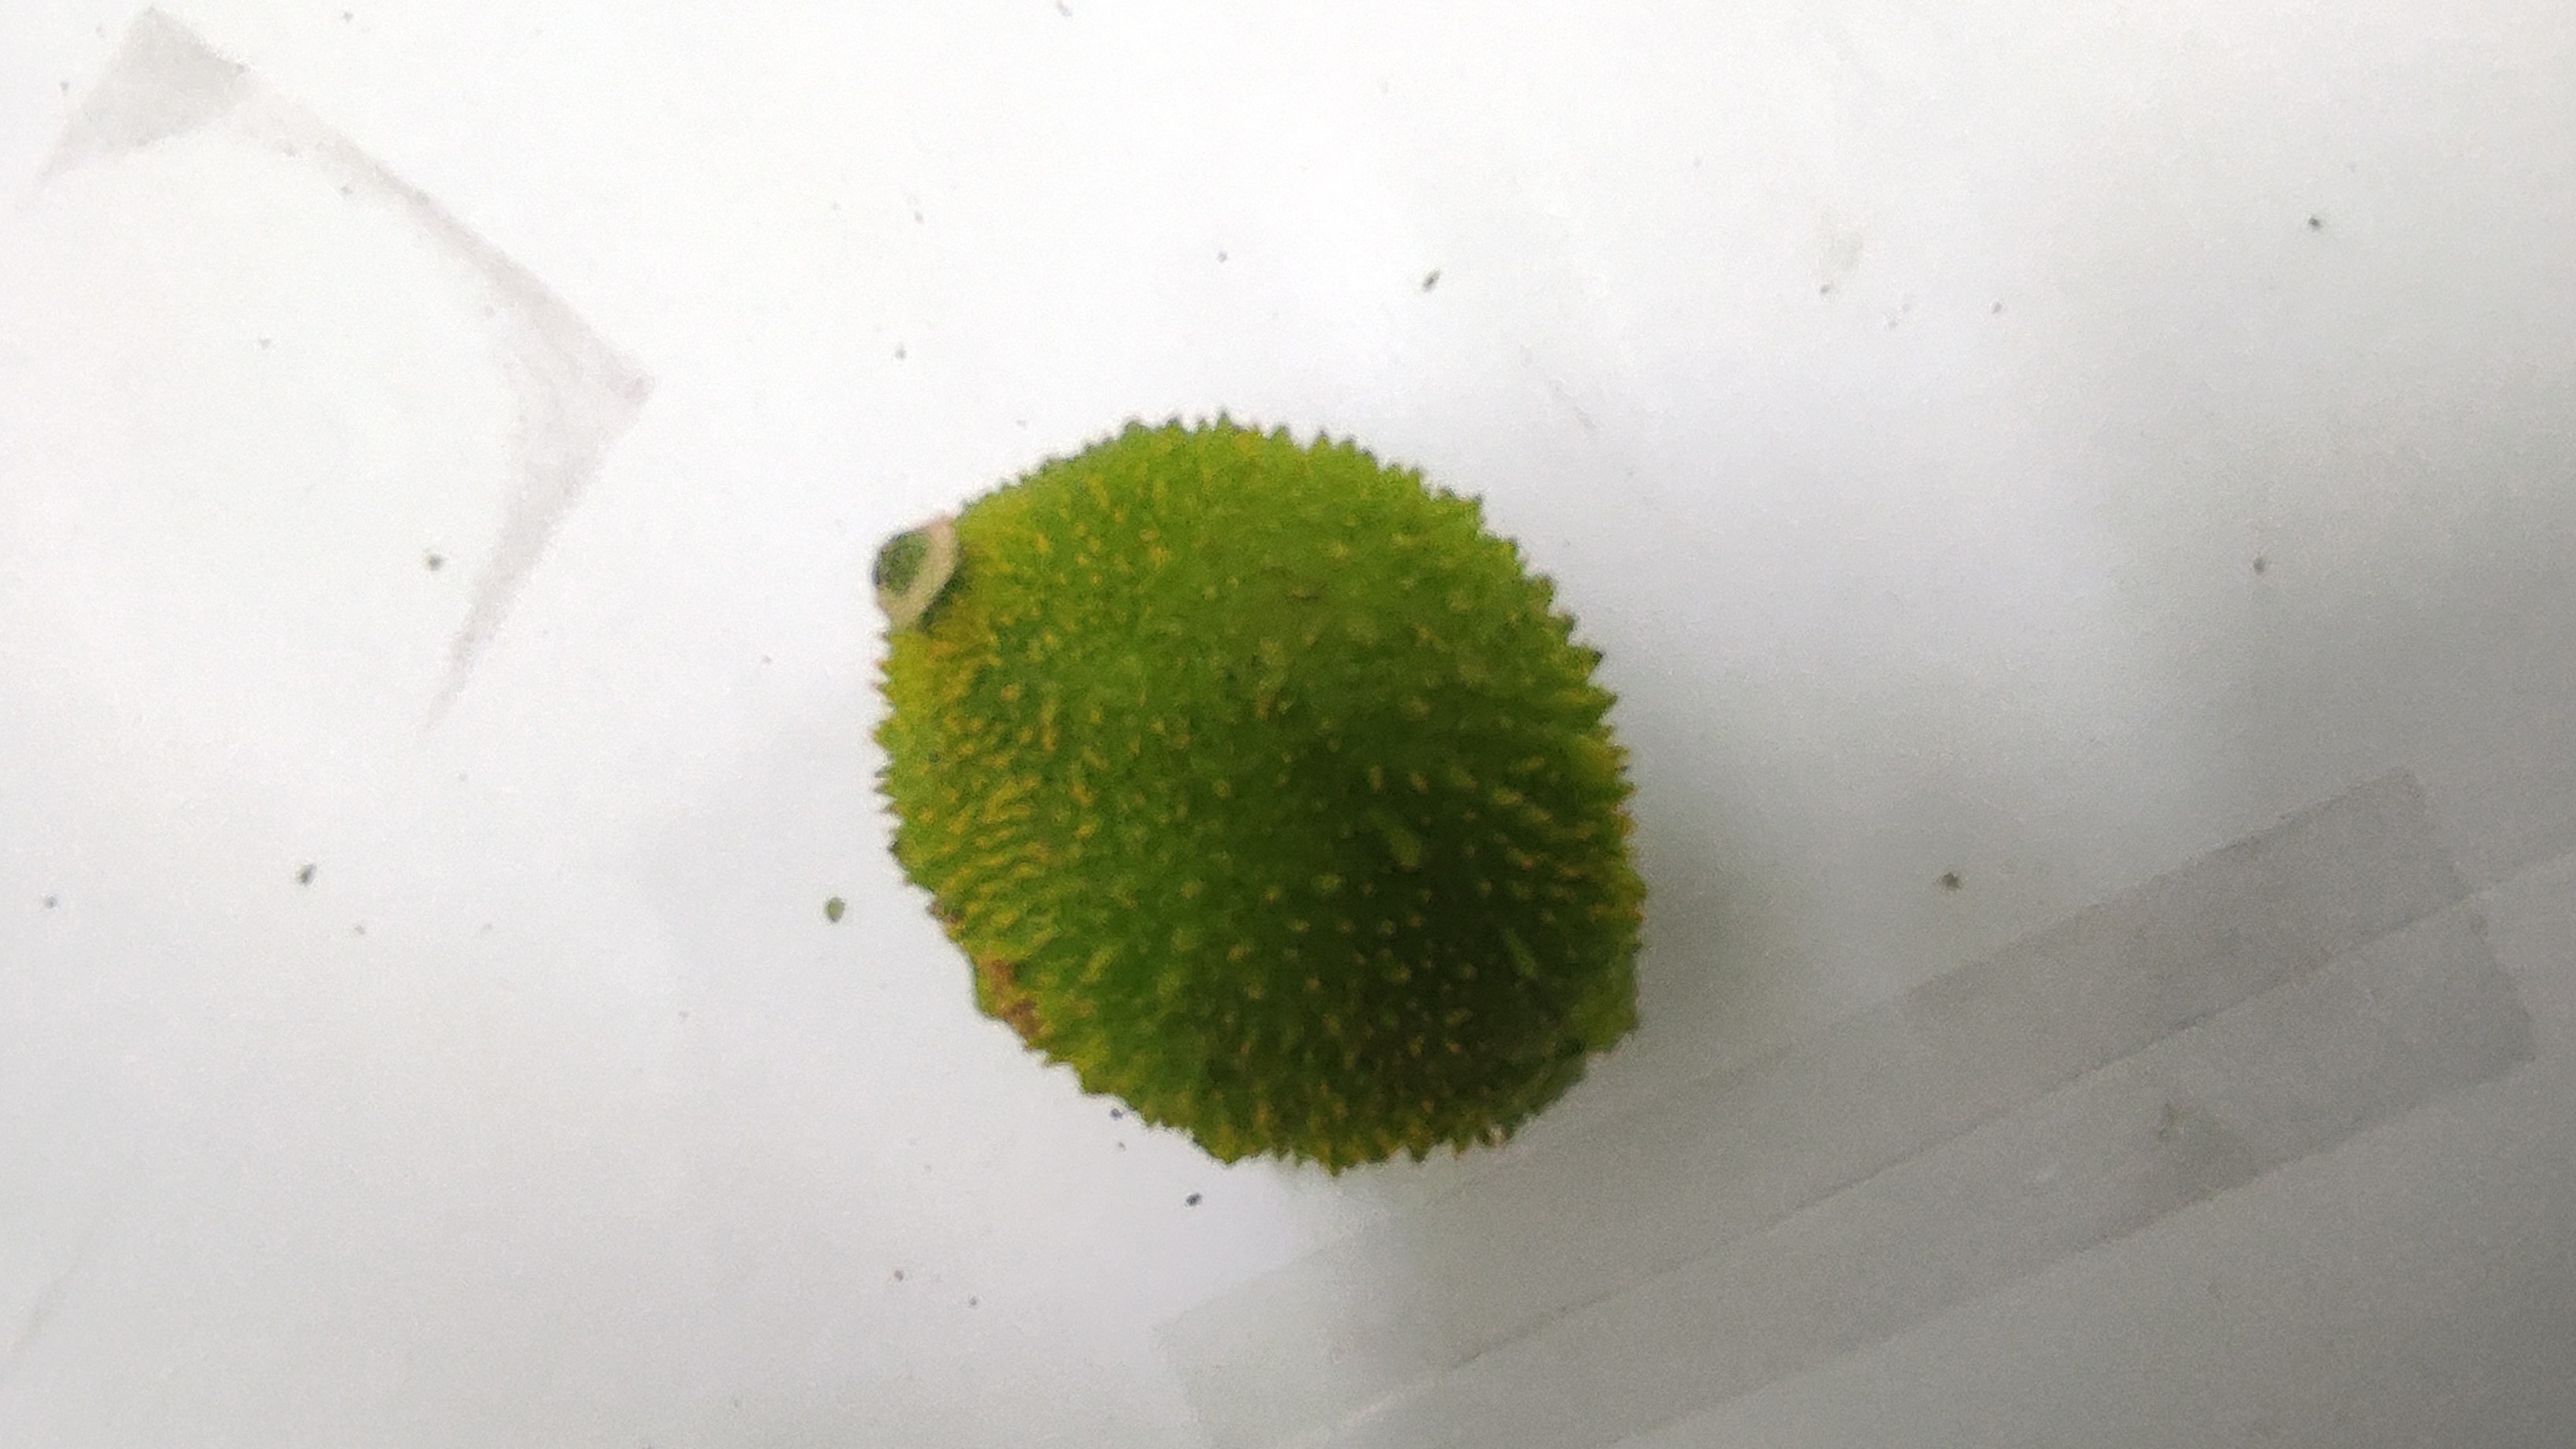
Crop: Spiny Gourd
Condition: Fresh